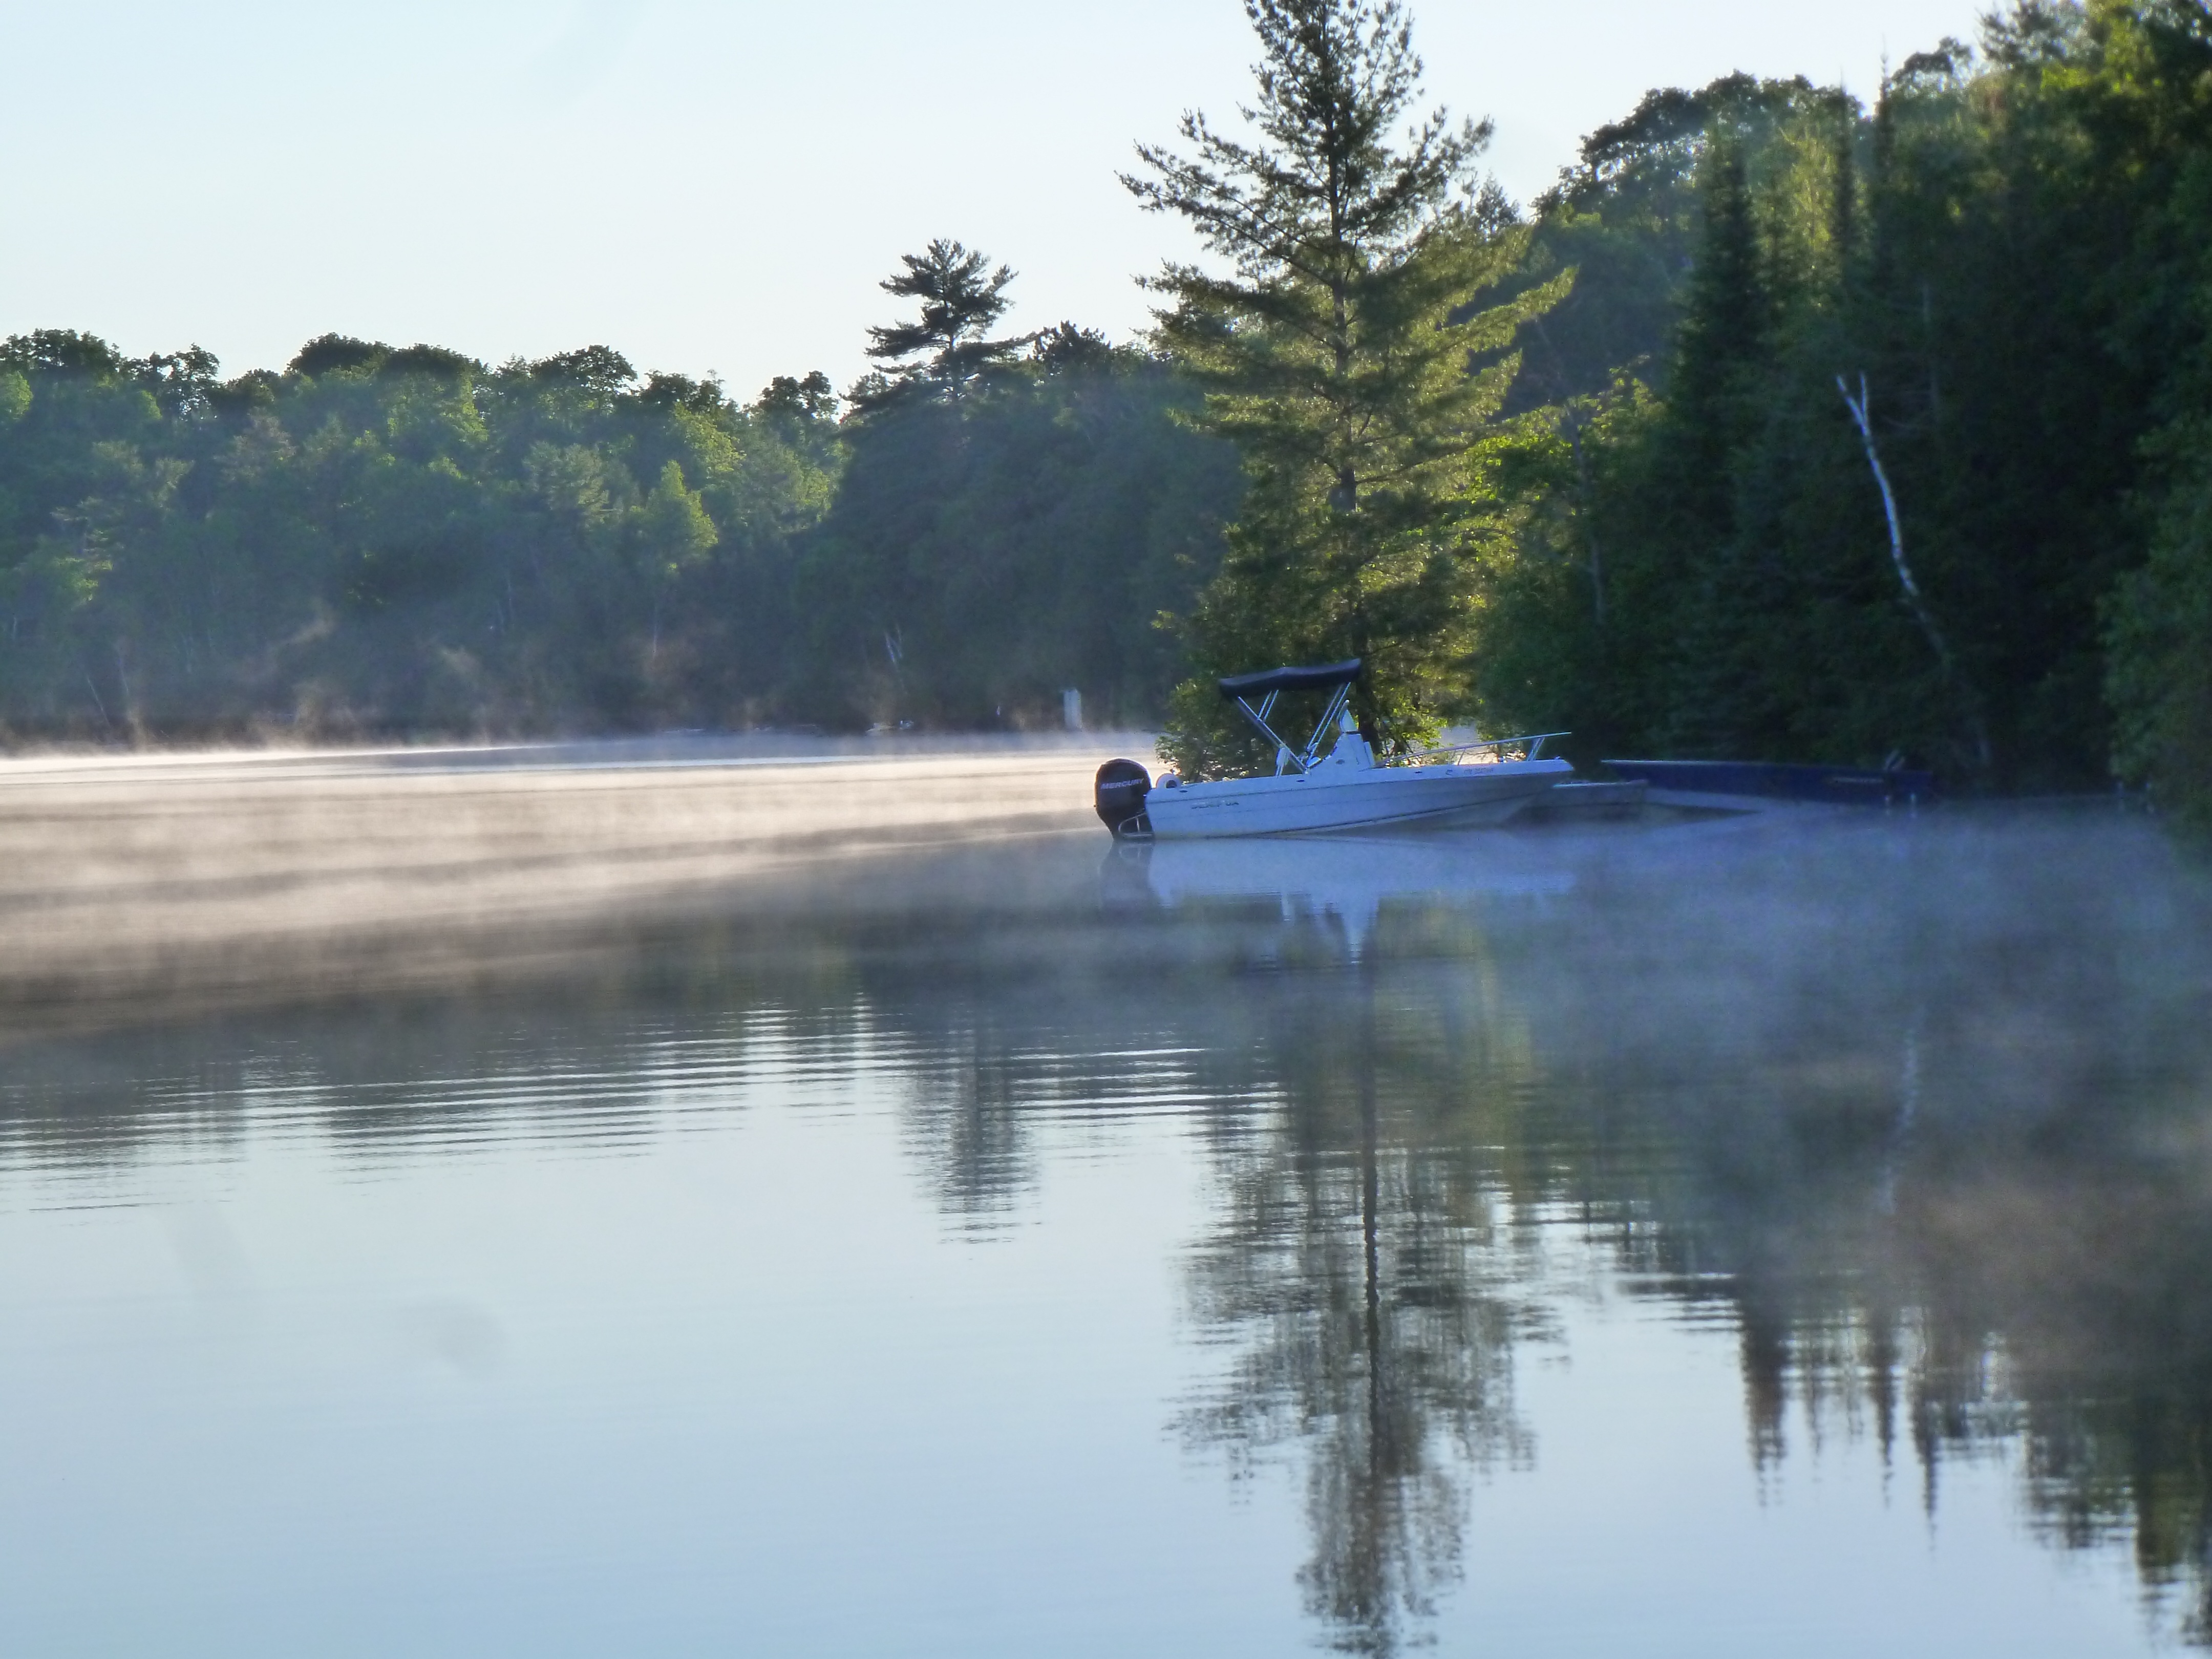
water, forest, mist, boat, morning, lake, river, canoe, pond, pine, reflection, vehicle, calm, rapid, reservoir, waterway, body of water, boating, wetland, watercraft, ontario canada, haliburton